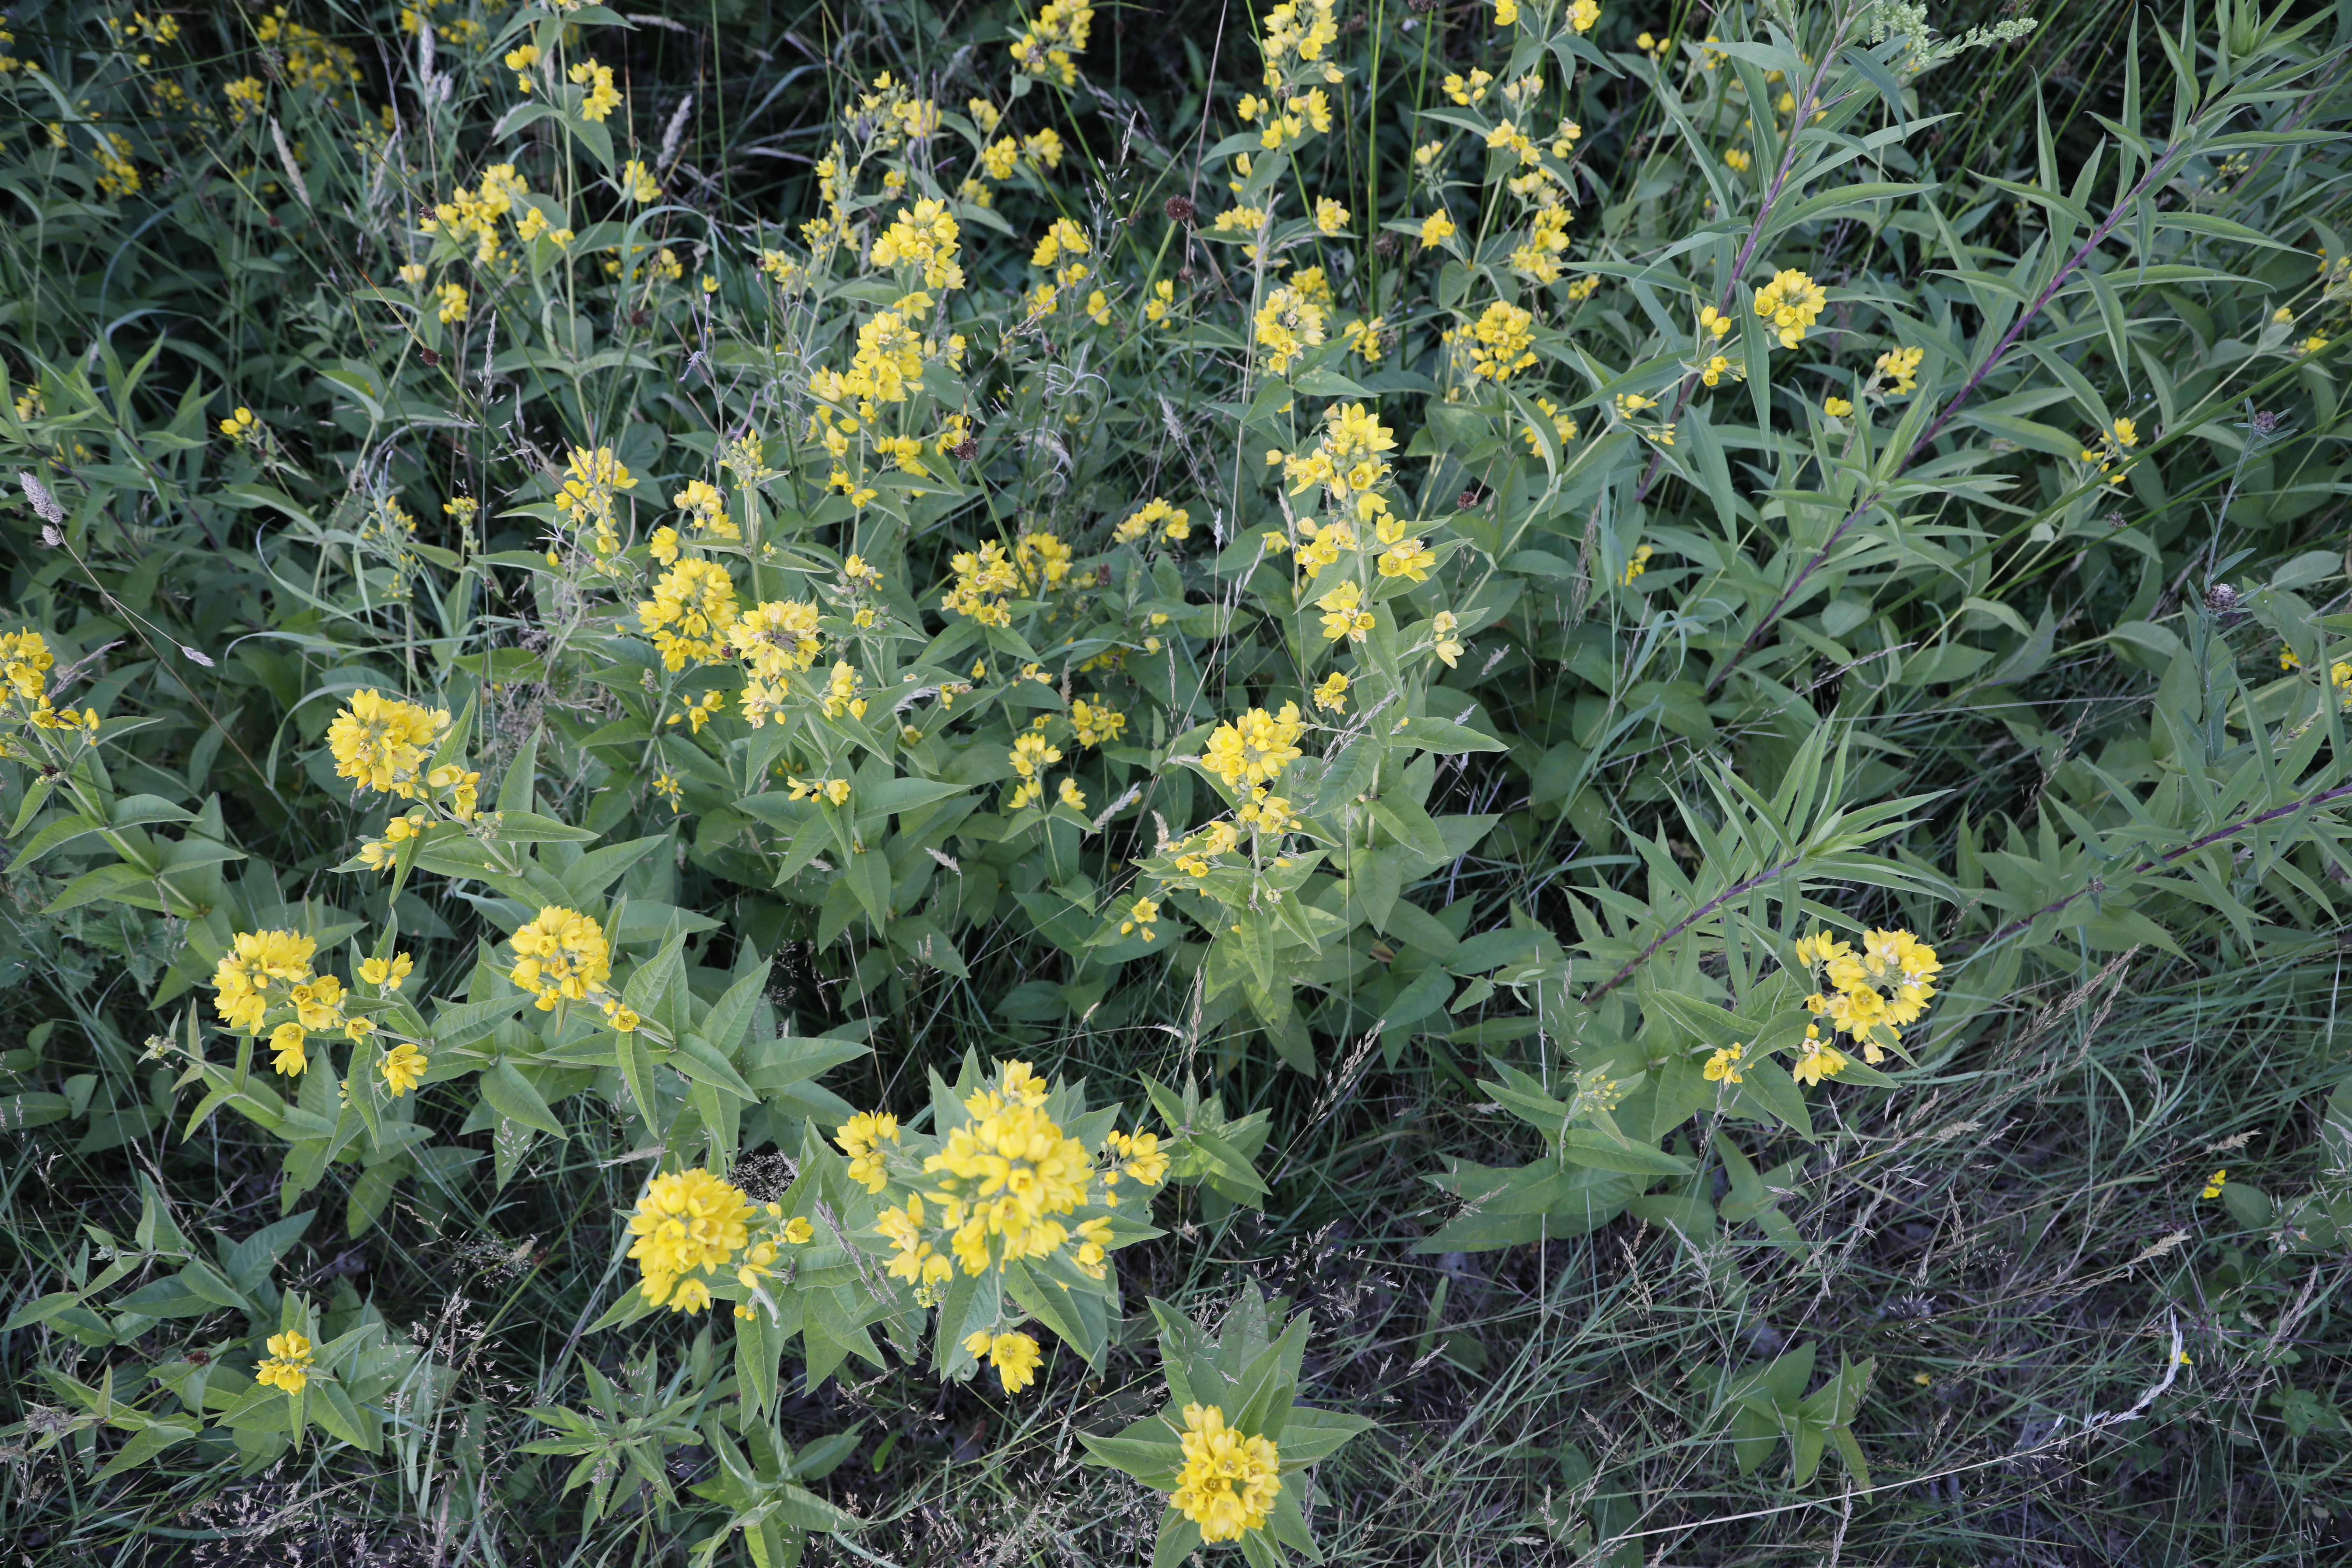
Plant species: Lysimachia vulgaris